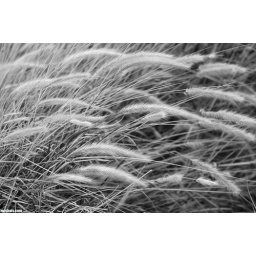
beach grass in marina del rey